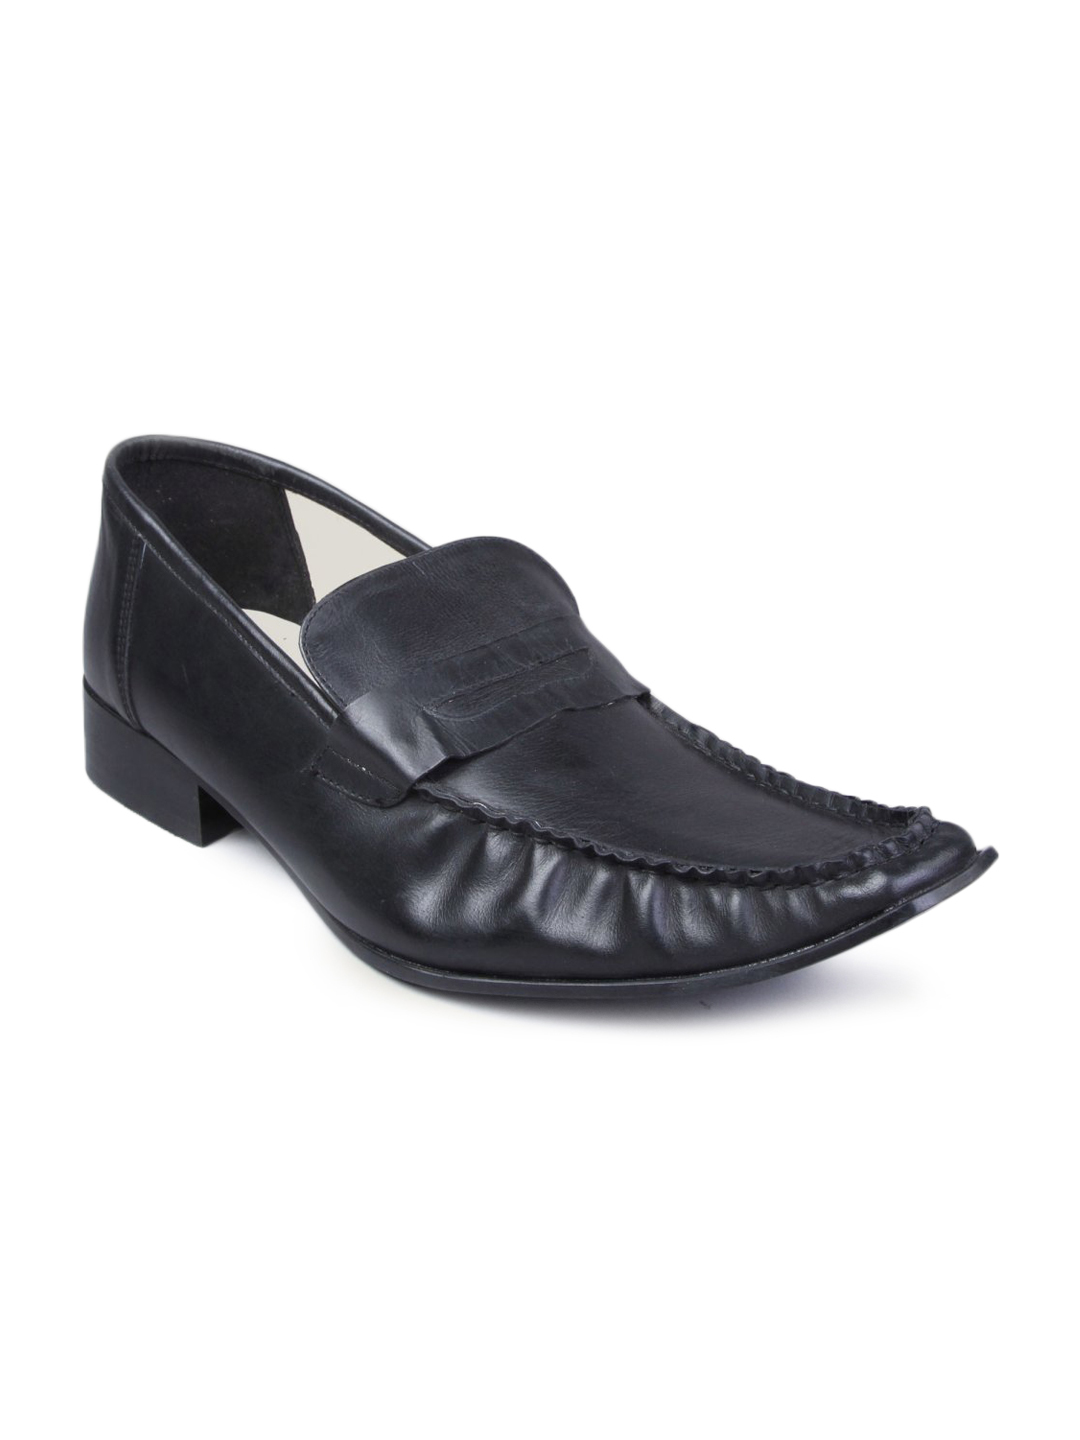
Carlton London Men Semi Formal Black Shoe
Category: Footwear / Shoes / Formal Shoes
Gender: Men
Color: Black
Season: Fall 2010
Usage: Formal